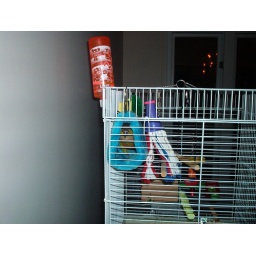
West in bed, perfect bed for green cheeks